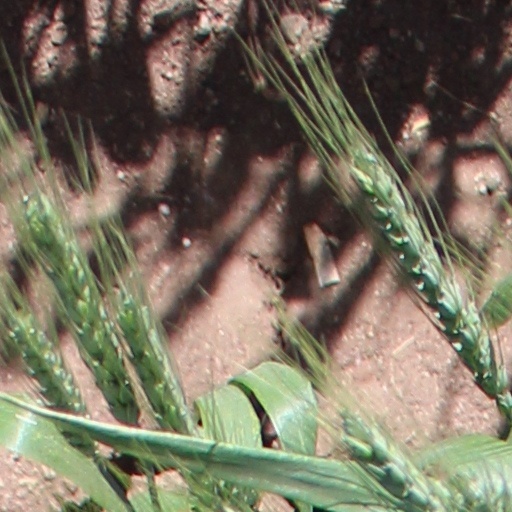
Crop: wheat